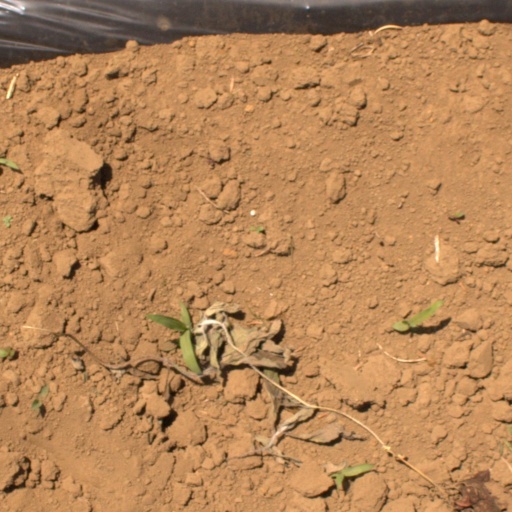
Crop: Jerusalem artichoke